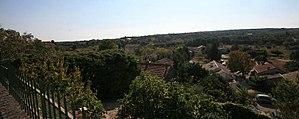
Lagarde-Paréol est une commune française située dans le département de Vaucluse, en région Provence-Alpes-Côte d'Azur.